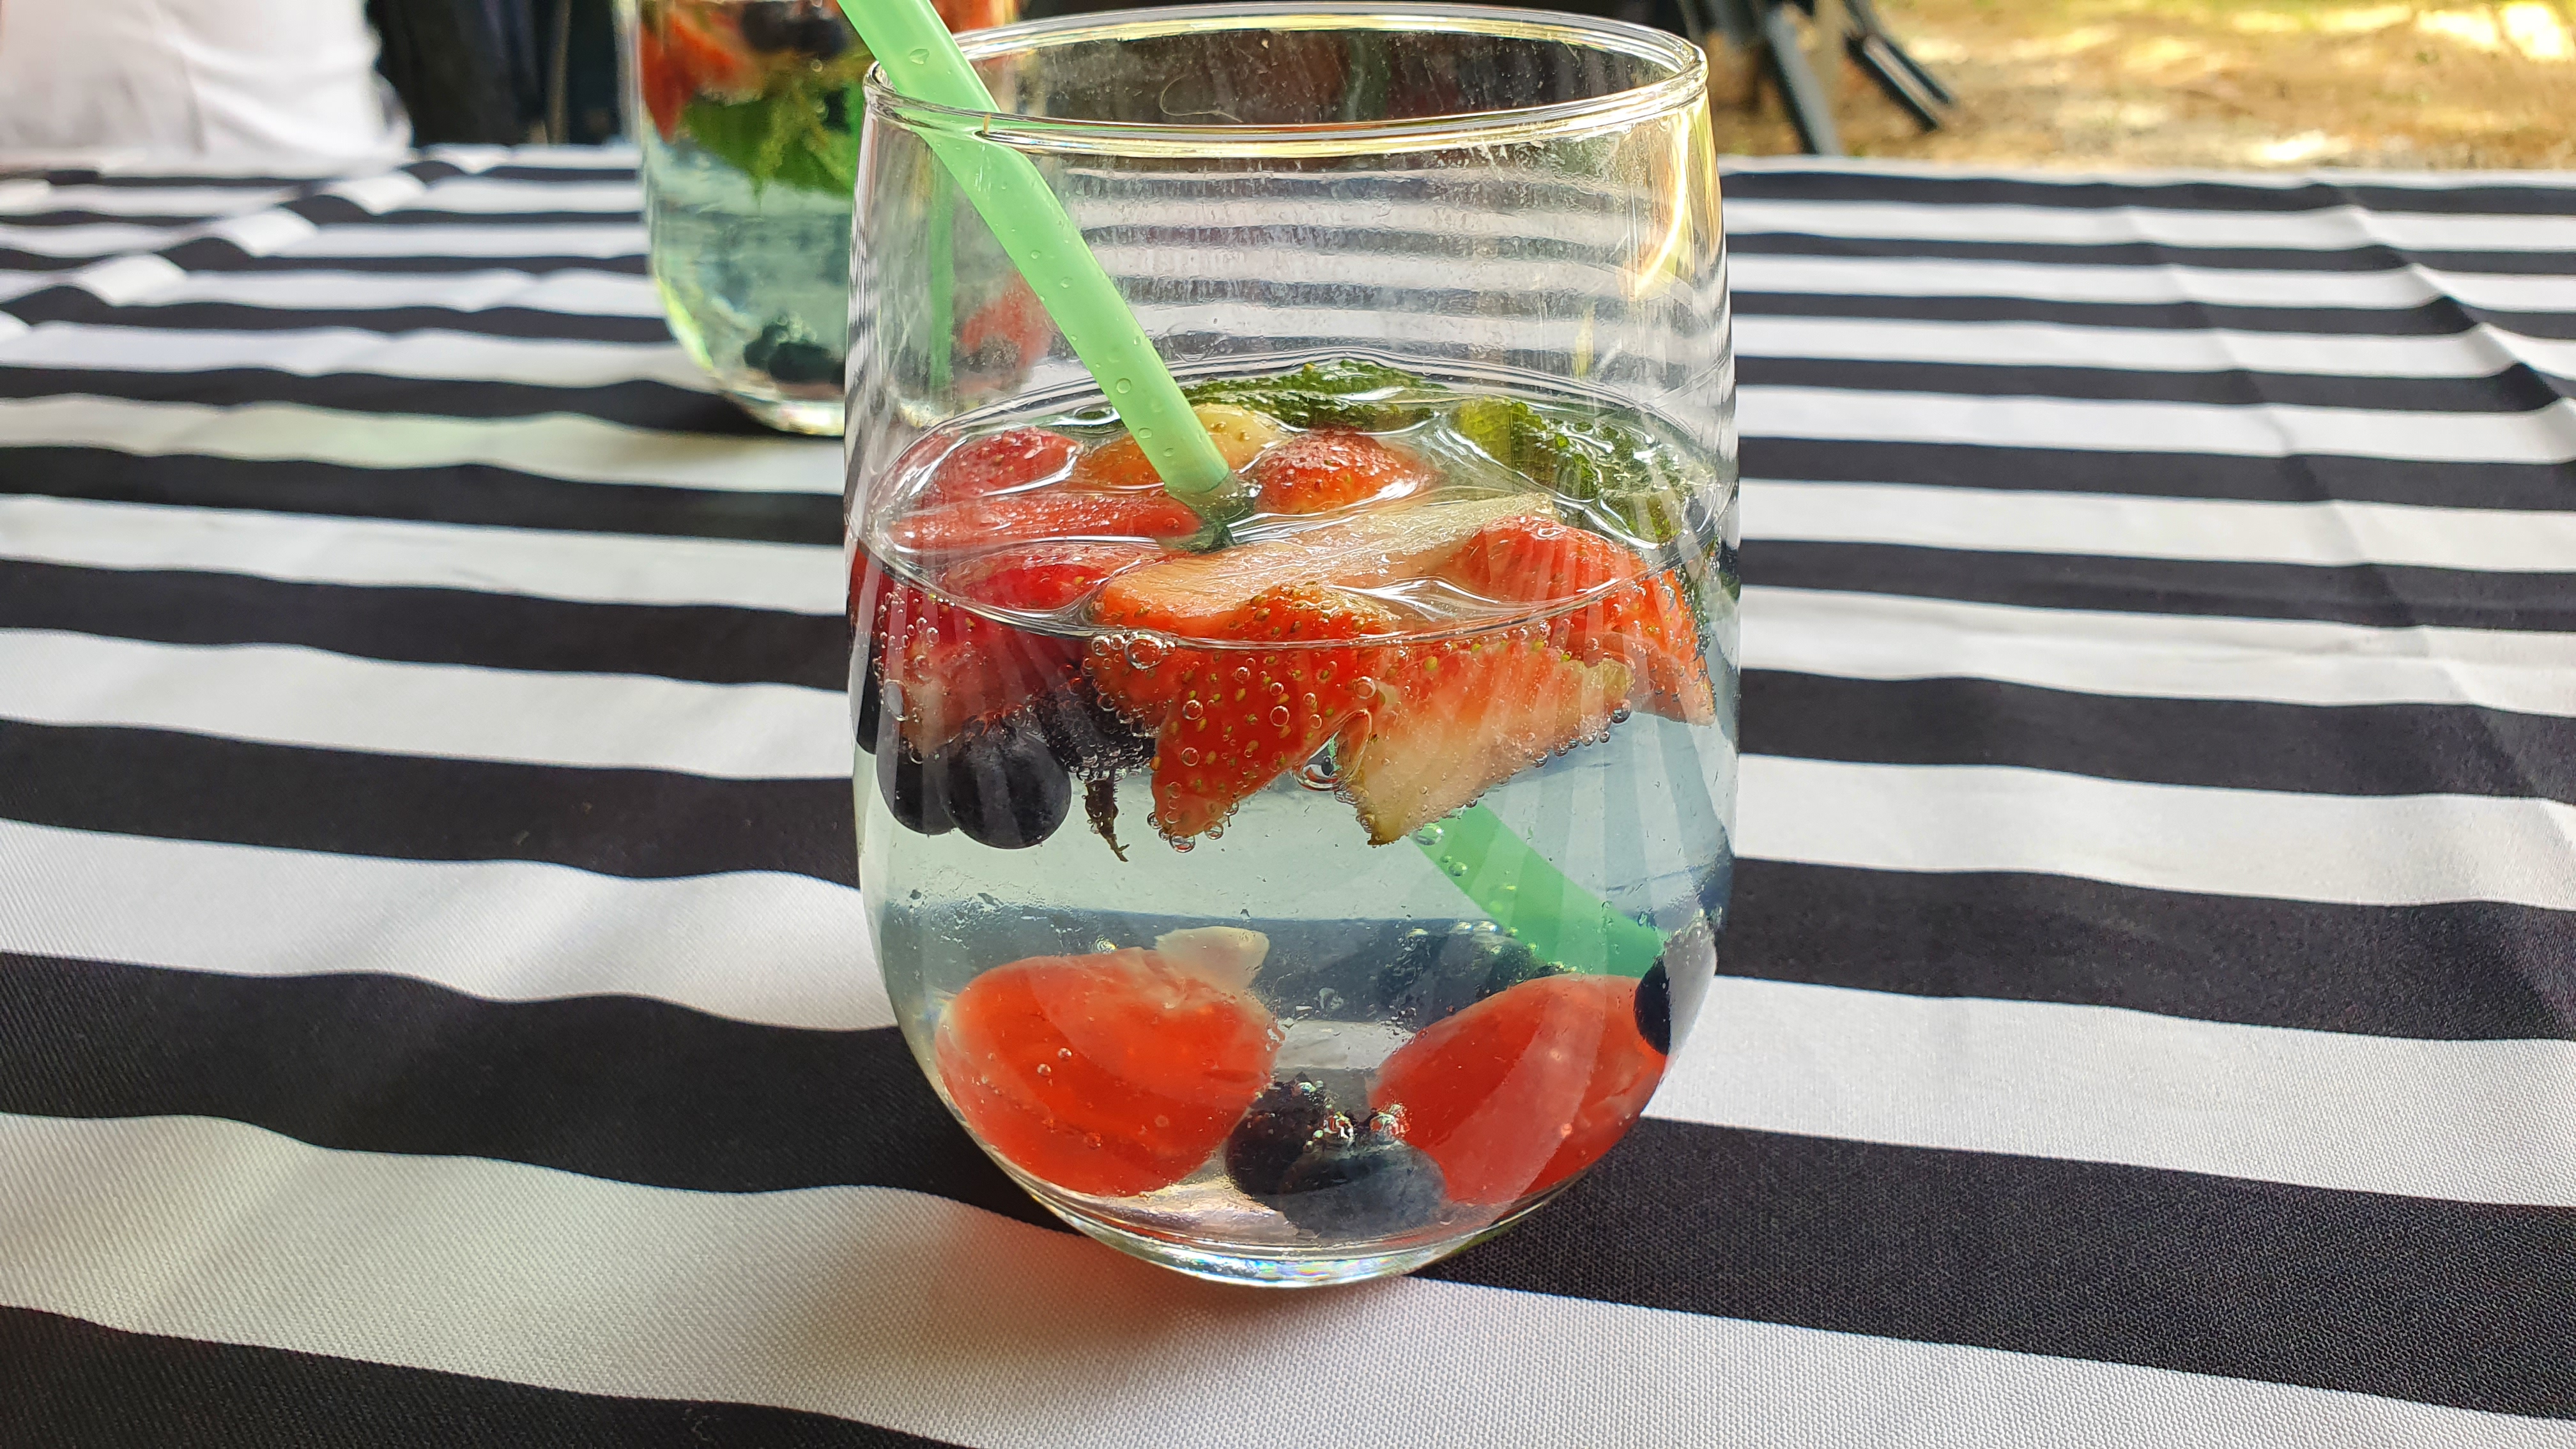
refreshing, fruity, gin, flavour, colourful, fluid, liquid, glass, drink, produce, tableware, drinkware, classic cocktail, cocktail, distilled beverage, alcoholic beverage, cocktail garnish, Rickey, aperitif, fruit, ingredient, wine cocktail, ice cube, punch bowl, Transparent material, home accessories, non alcoholic beverage, garnish, highball glass, liqueur, linens, bay breeze, punch, vermouth, sour, mojito, shrub, bacardi cocktail, zombie, carbonated soft drinks, fizz, Aguas frescas, vegetable, soft drink, tablecloth, drinking straw, lemonade, negroni